Myotonic dystrophy

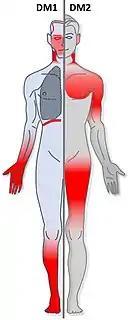
Areas of the body affected in myotonic dystrophy, types 1 and 2, colored in red

Myotonic dystrophy (DM) is a type of muscular dystrophy, a group of genetic disorders that cause progressive muscle loss and weakness. In DM, muscles are often unable to relax after contraction. Other manifestations may include cataracts, intellectual disability and heart conduction problems. In men, there may be early balding and infertility. While myotonic dystrophy can occur at any age, onset is typically in the 20s and 30s.